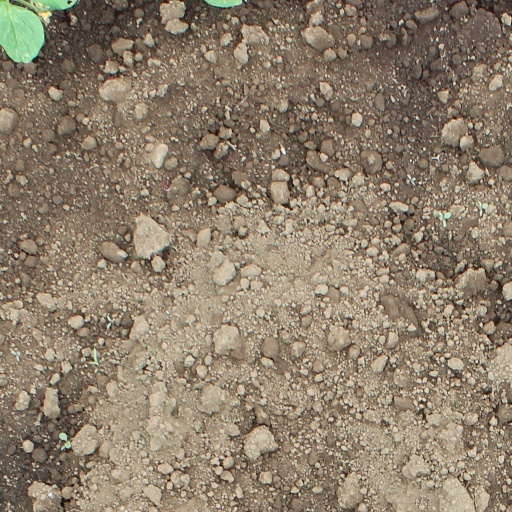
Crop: soybean